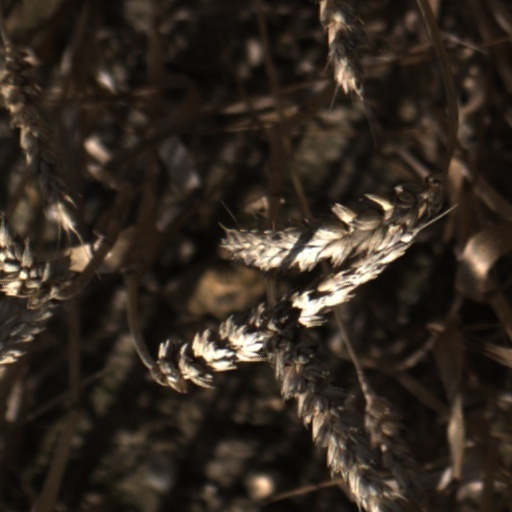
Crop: wheat